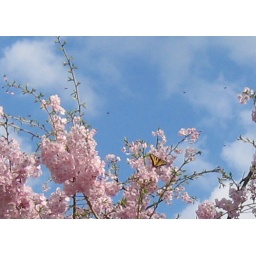
butterfly in blooming tree